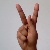
The image shows a hand gesture representing the letter 'K' in Indian Sign Language.